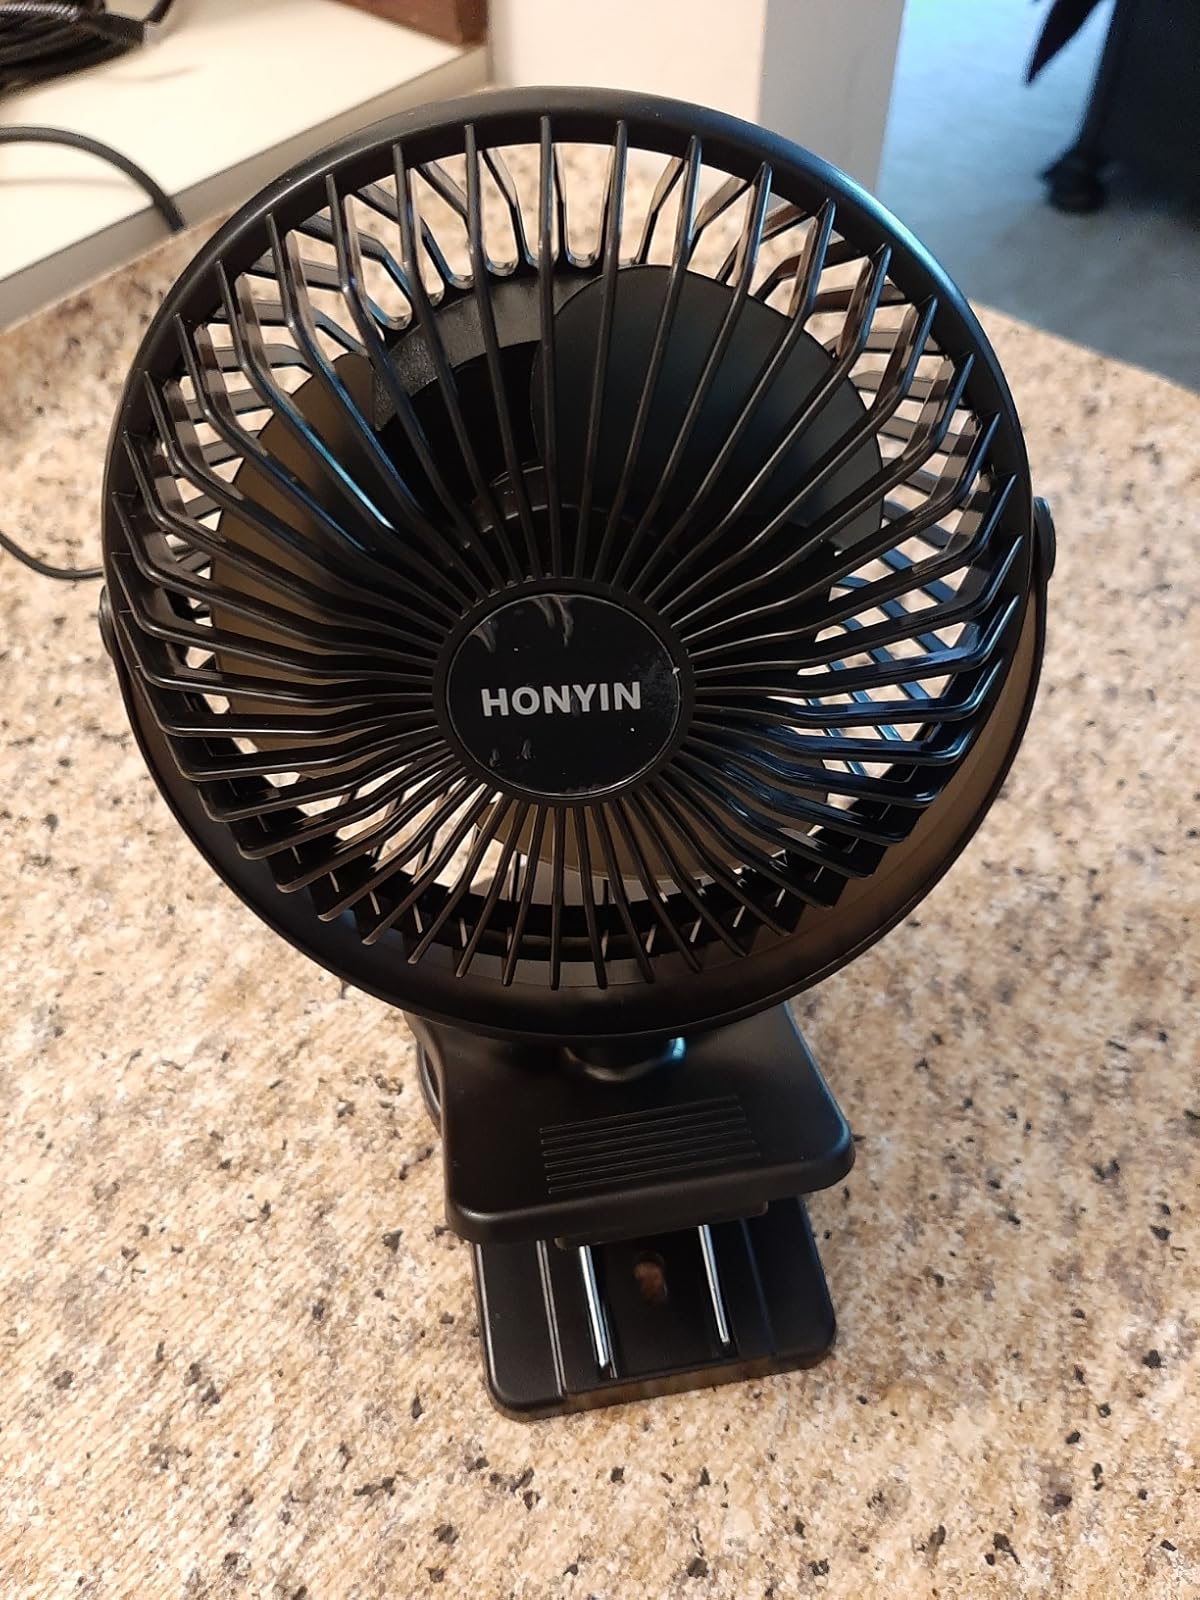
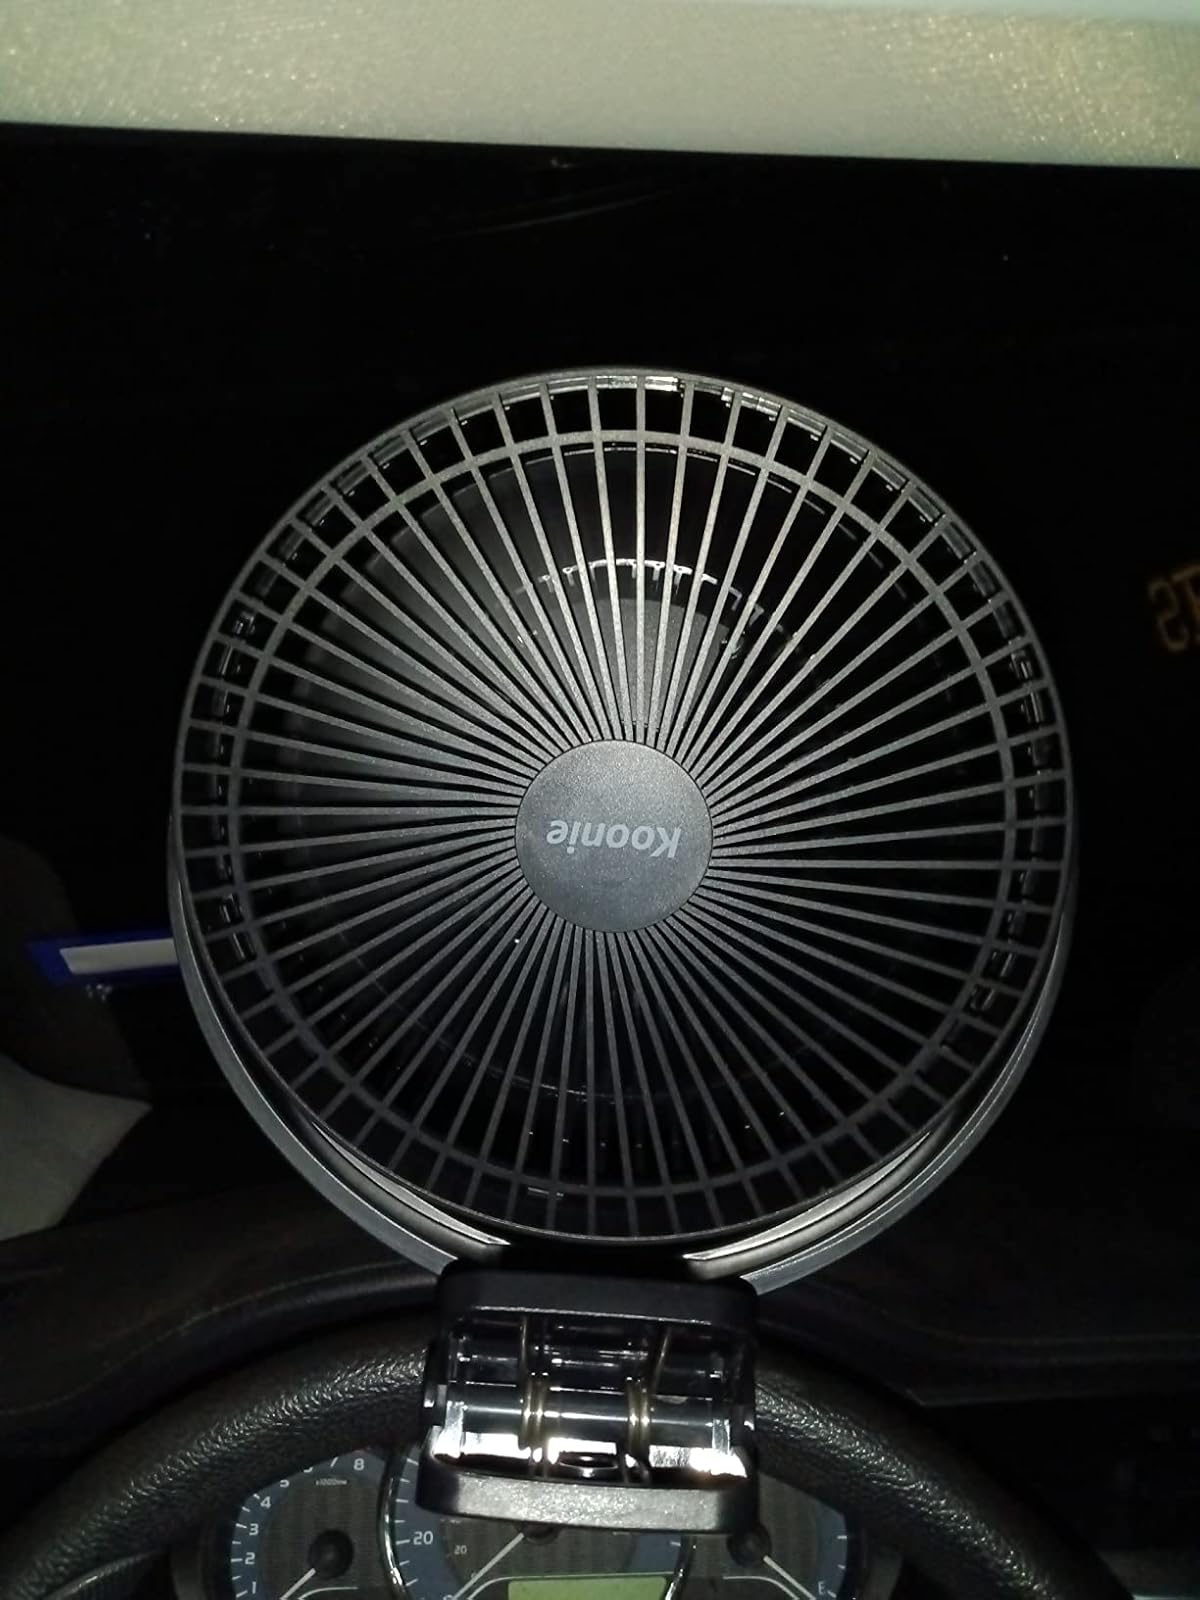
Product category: fan
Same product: no